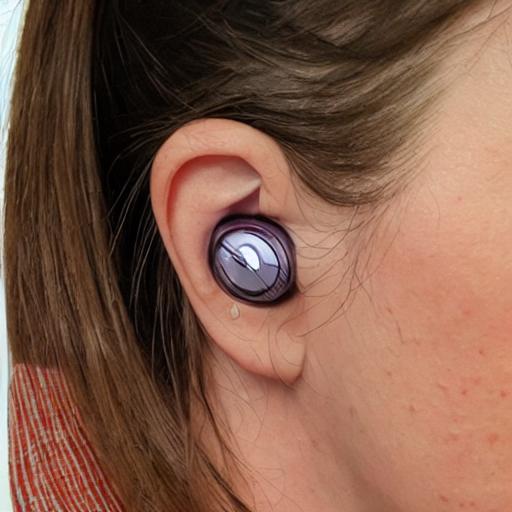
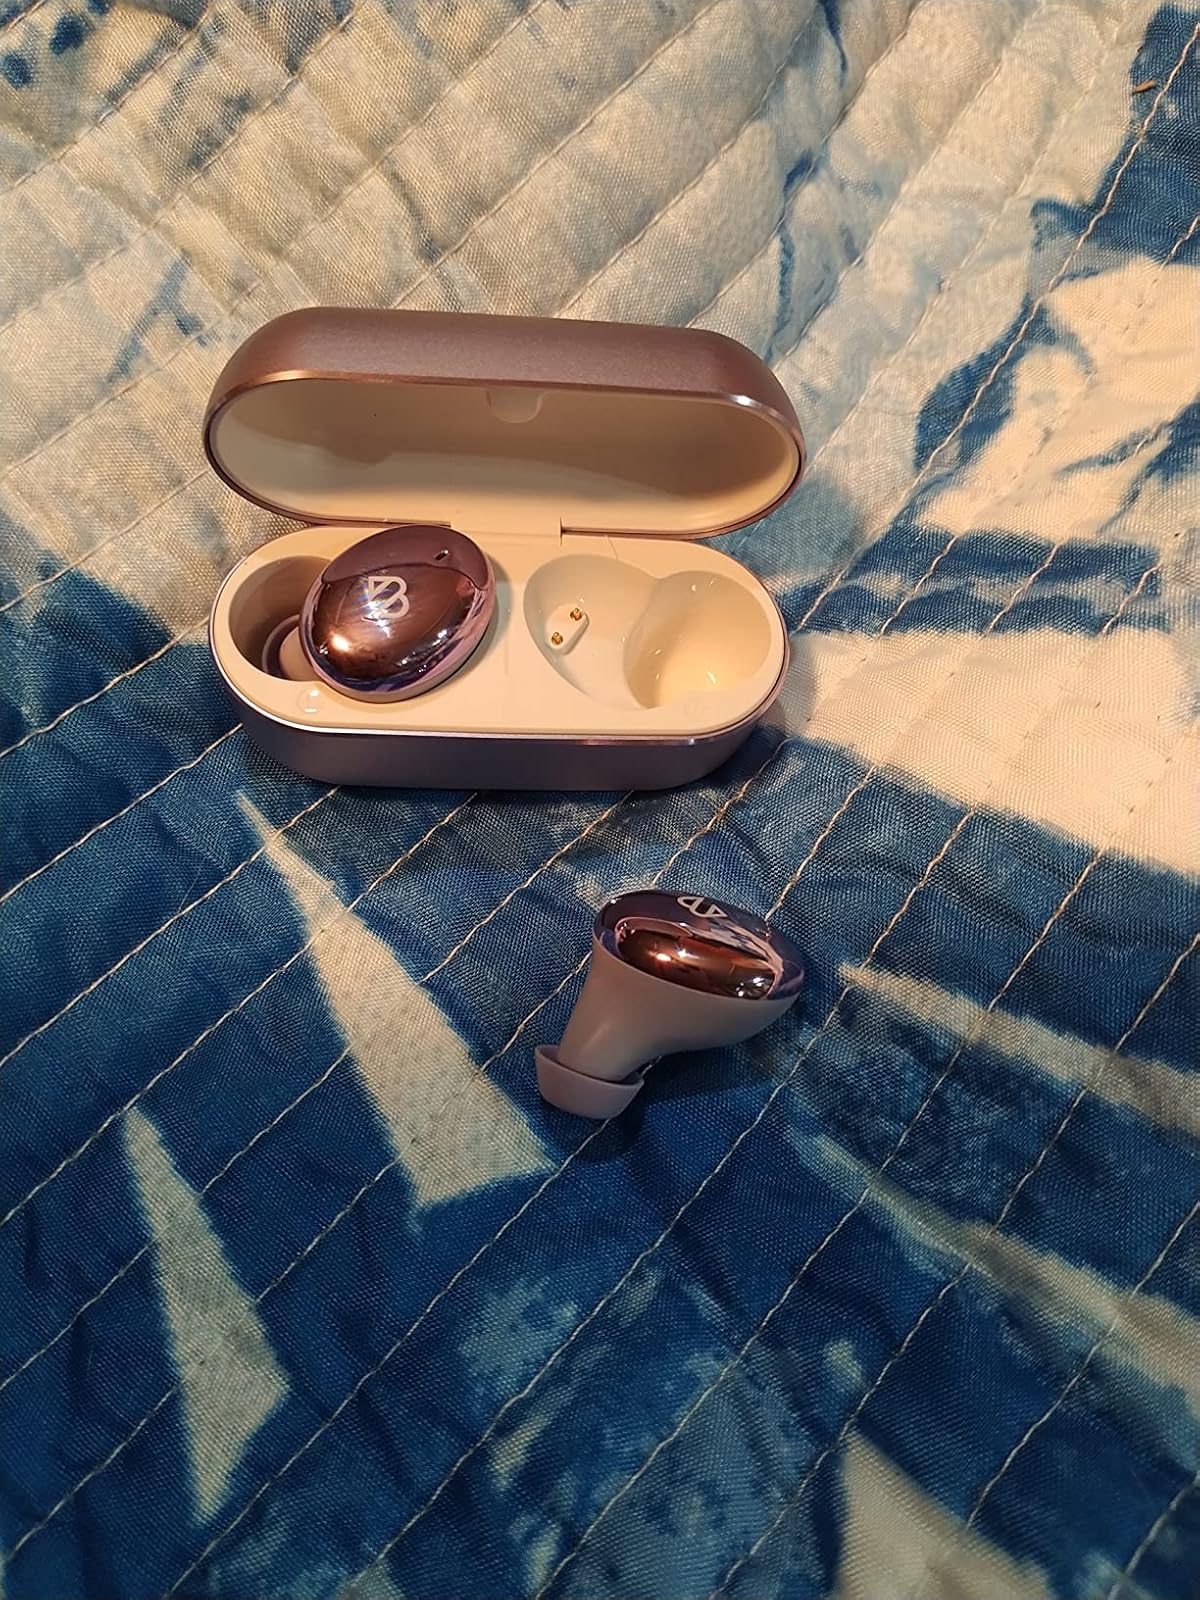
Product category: earbuds
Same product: no